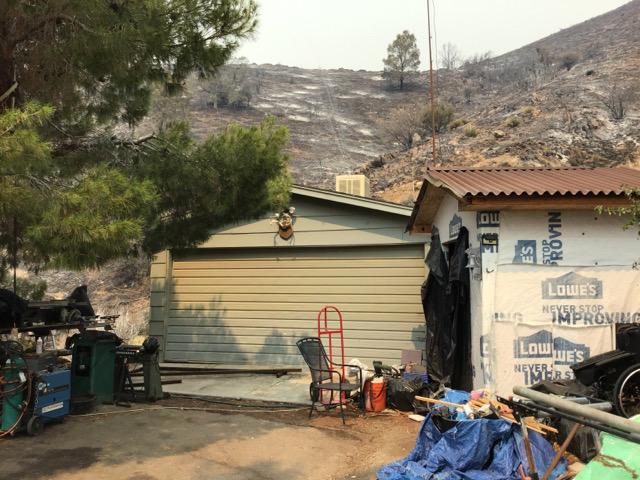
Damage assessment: no_damage